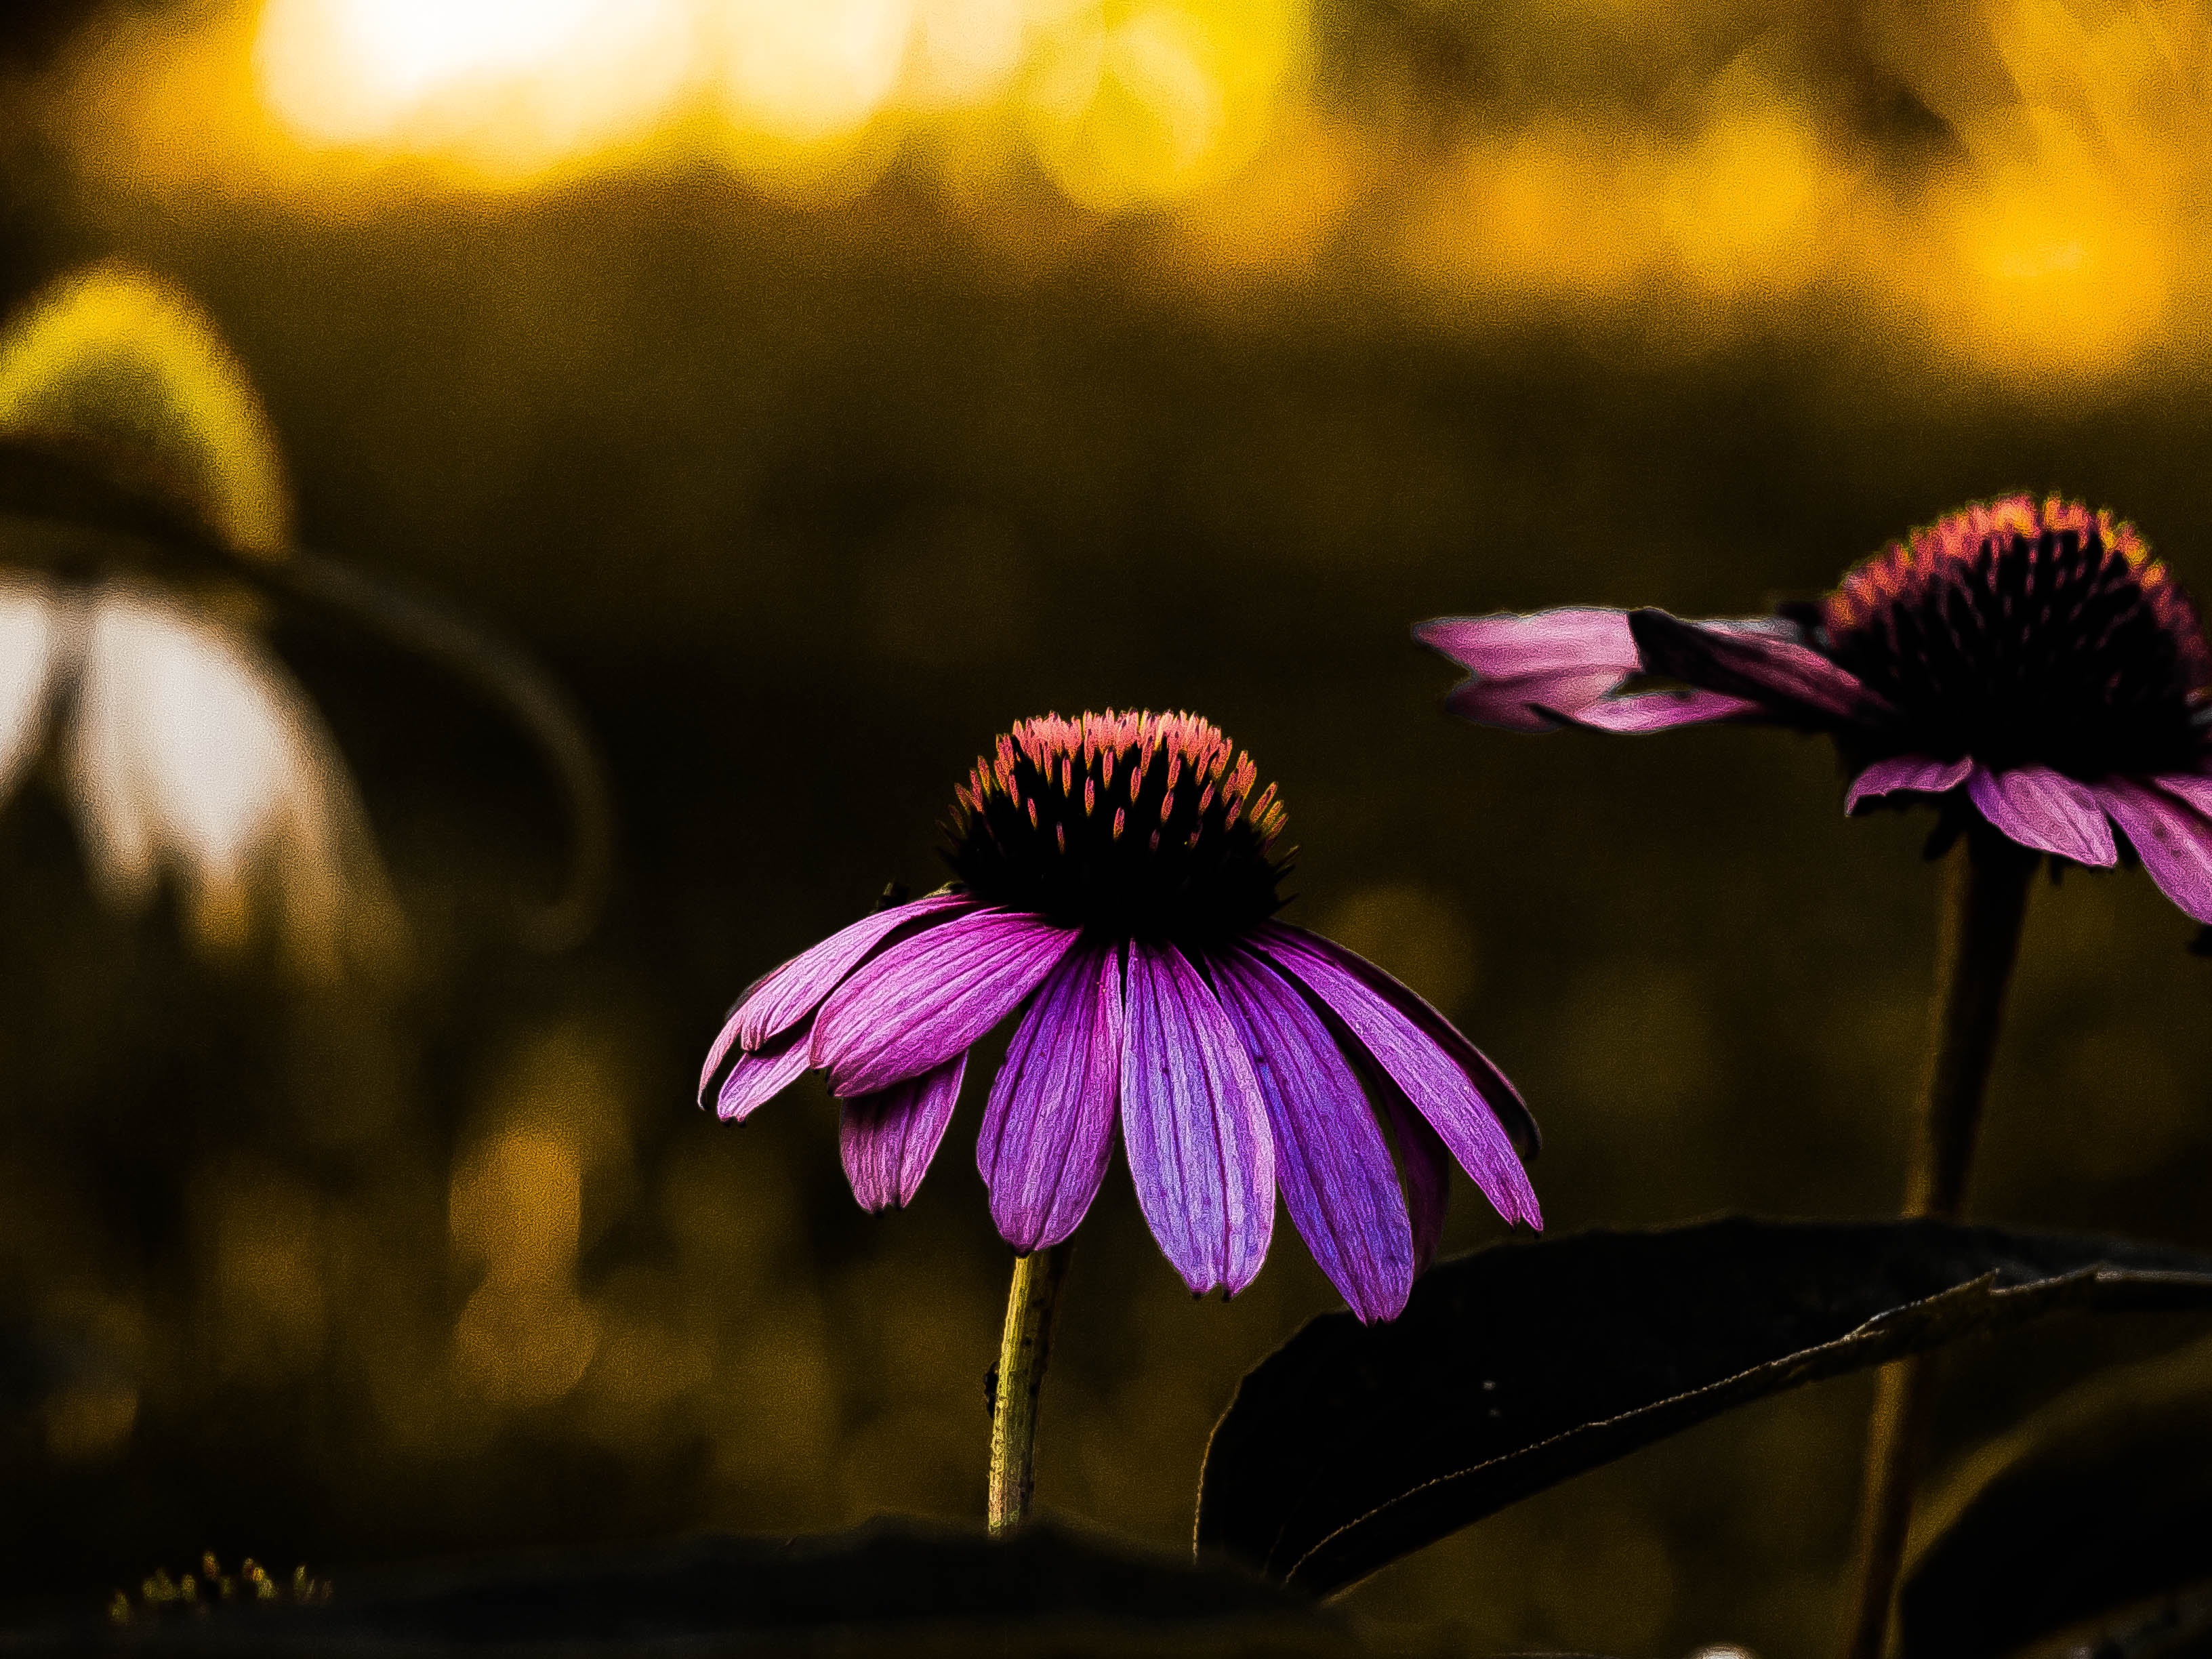
nature, blossom, plant, photography, leaf, flower, petal, autumn, botany, flora, wildflower, close up, macro photography, flowering plant, daisy family, land plant